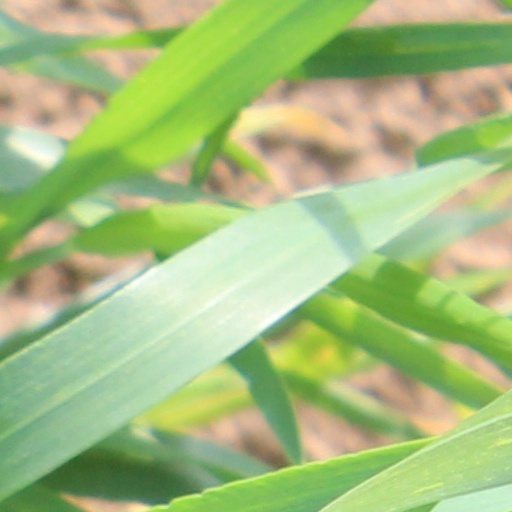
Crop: wheat